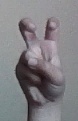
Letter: toot